Sage Erickson

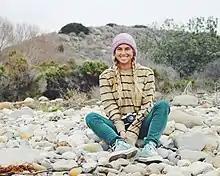
Erickson in January 2016

Sage Erickson (born December 28, 1990) is an American professional surfer born in Ojai, California, United States.